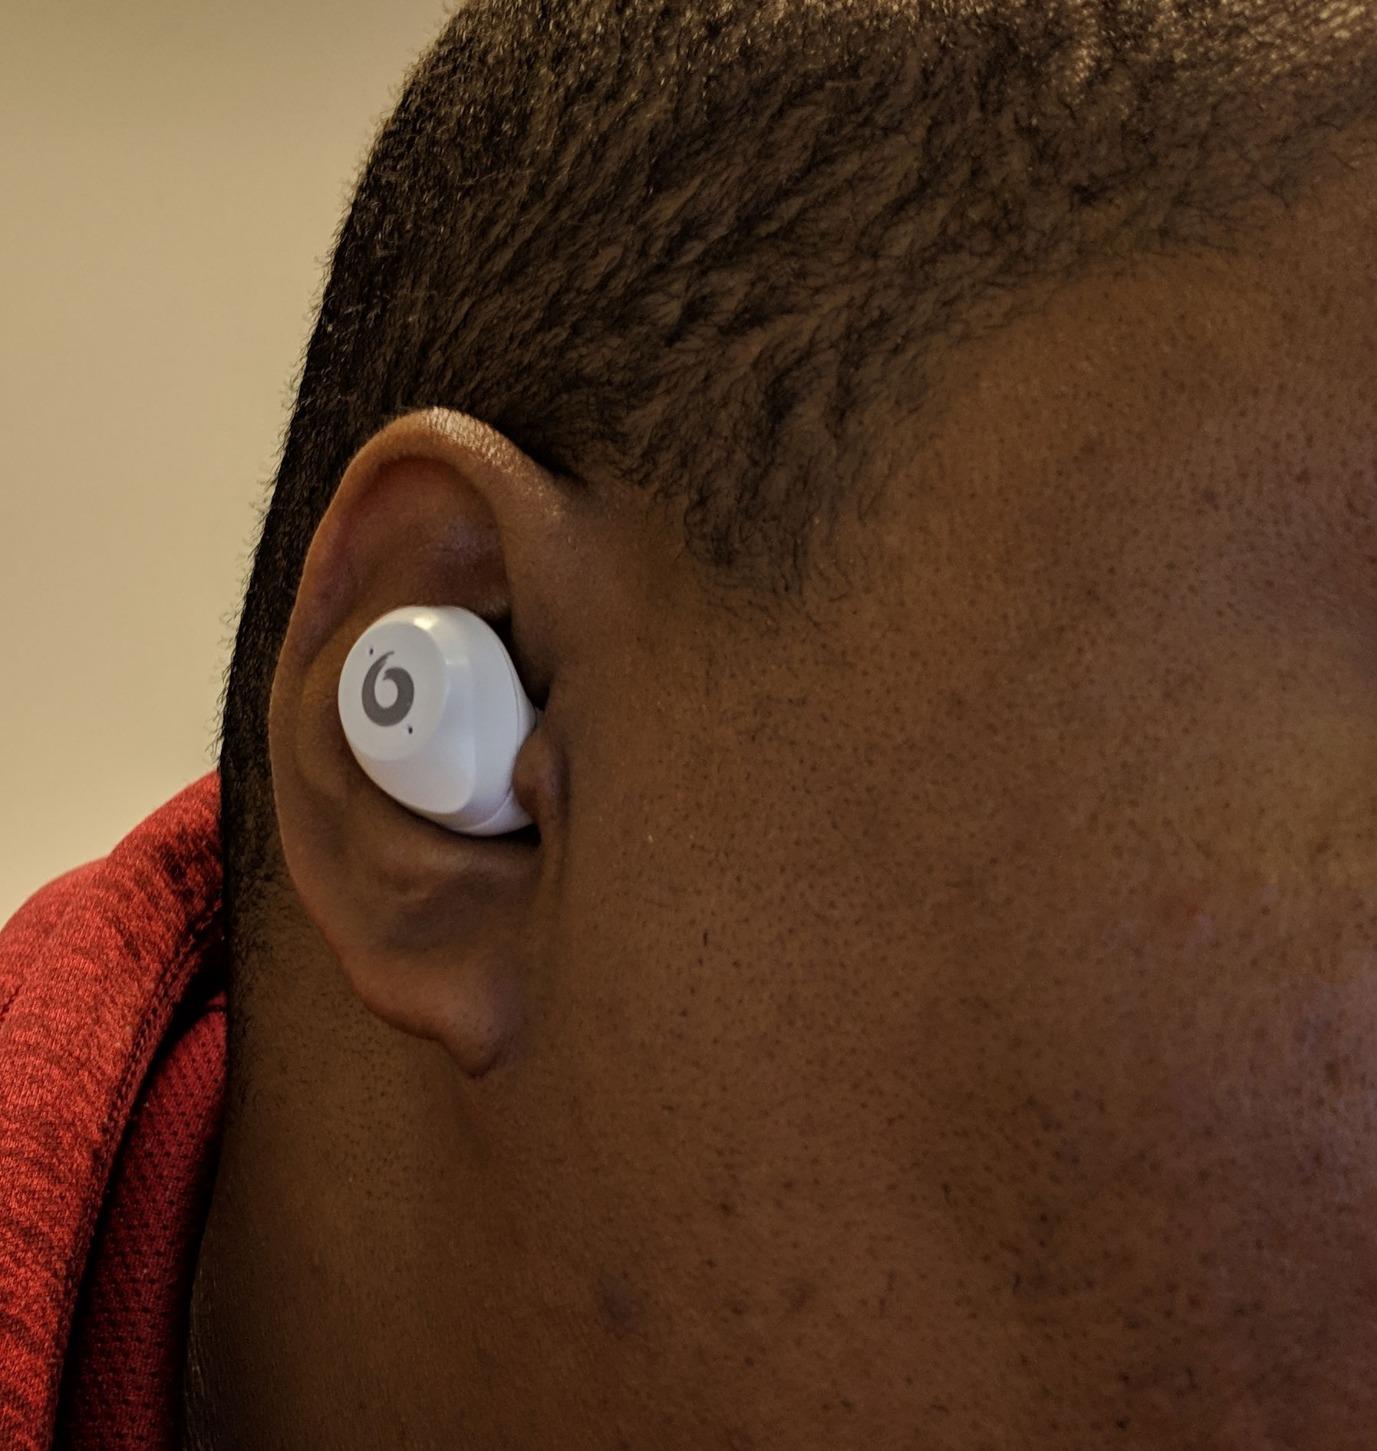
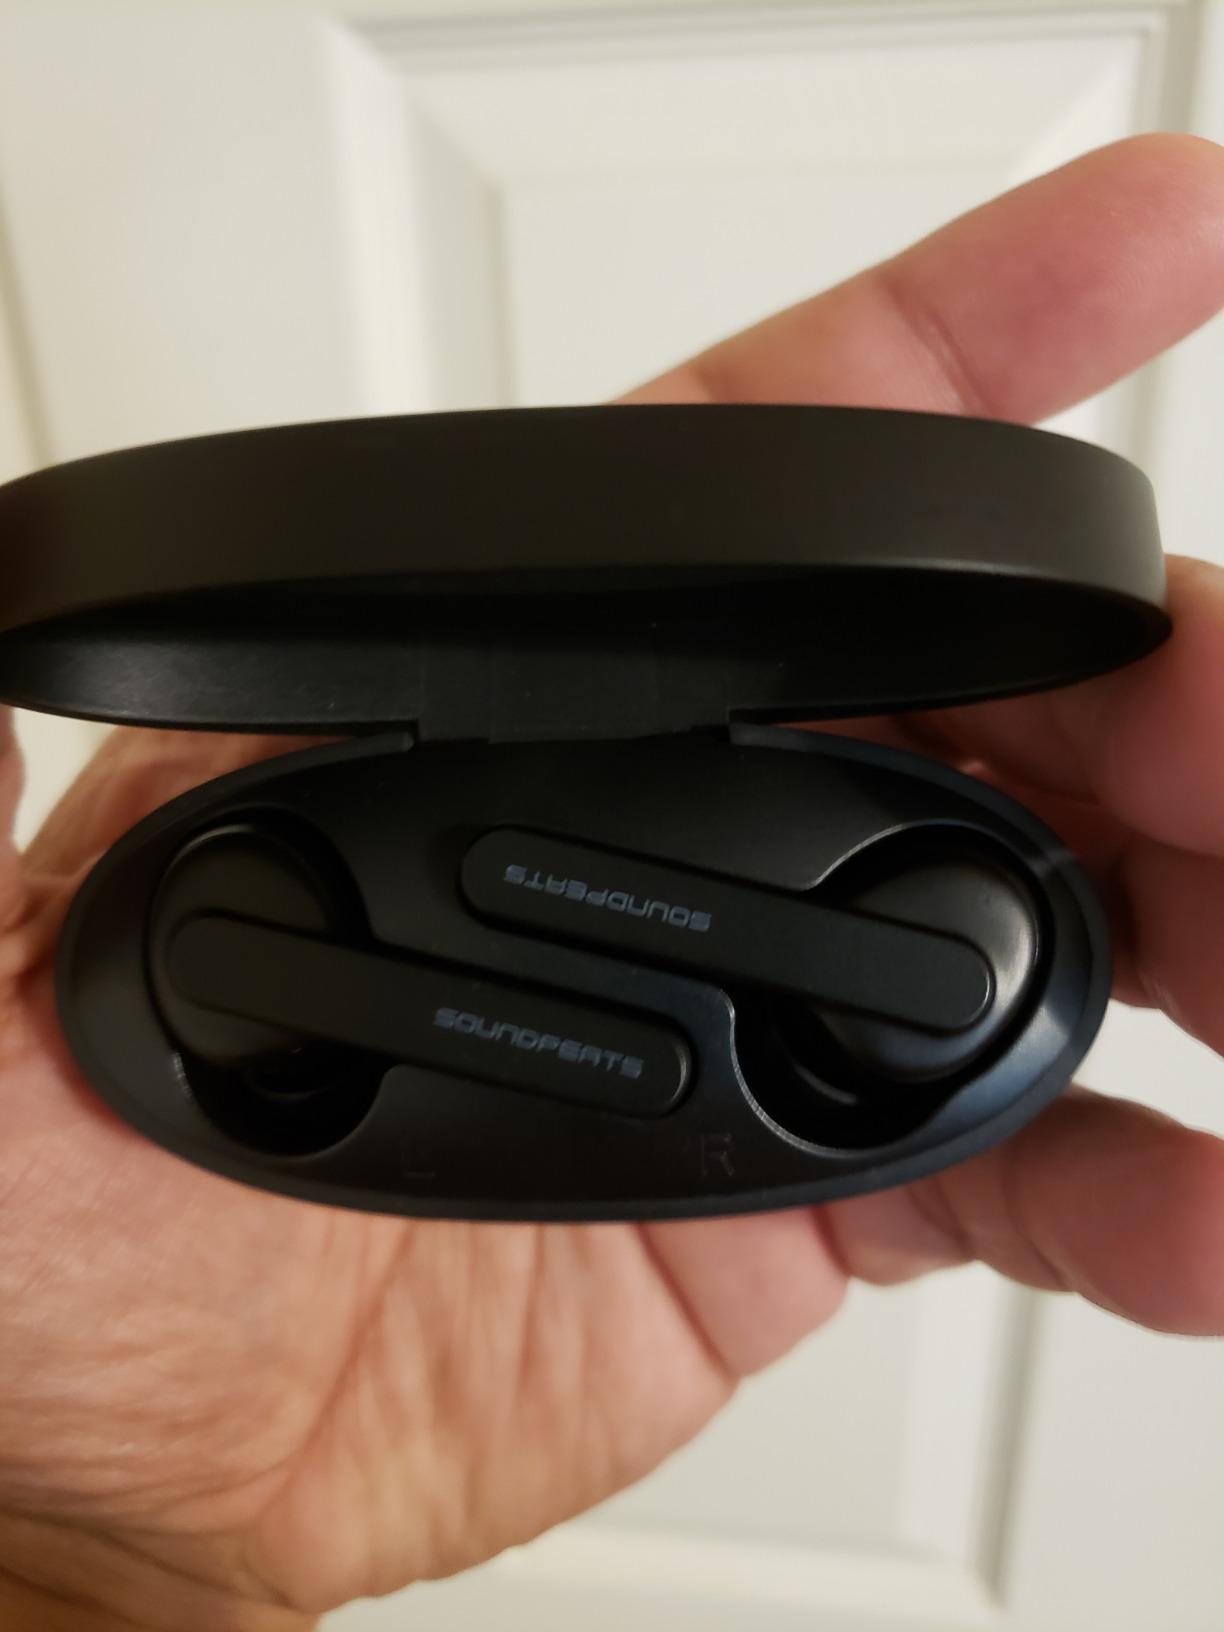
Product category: earbuds
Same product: no